Saint Pablo Tour

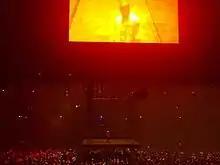
West seen on the "floating" main stage with the secondary stage shining down above him.

The design of Saint Pablo Tour featured a "first-of-its-kind floating stage" which was composed of a main stage and an auxiliary stage that had an intricate system of pulleys and tracks designed to be connected to the frame of each arena. The floating main stage had lights on the edge as well as on the bottom portion, which would occasionally shine on the audience. The second stage was composed of four rectangular portions which would move and provided ambient light for each song. The stages could then be manipulated to the needs of the tour, incorporating the audience into the experience at each concert as visitors would be able to engage with Kanye West. Each show had three sections separated by two intermissions, with uses of light increasing as the performance progresses. Some of the portions appeared to be influenced by various themes in popular culture, such as the show's intermissions which were similar to "Close Encounters of the Third Kind" by Steven Spielberg.